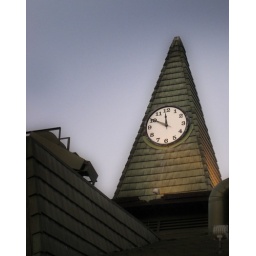
The iconic clock tower at Whizin's in Agoura.